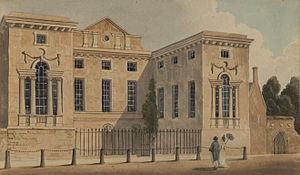
George Clarke, de All Souls, Oxford, était un architecte anglais, collectionneur d'imprimés et homme politique conservateur qui a siégé à la Chambre des communes anglaise et britannique entre 1702 et 1736.